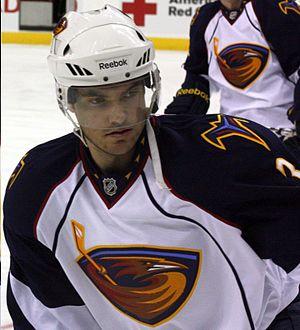
Noah Welch est un joueur professionnel américain de hockey sur glace. Il évolue au poste de défenseur.